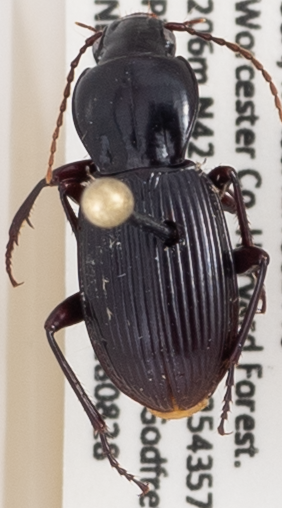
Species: Pterostichus tristis
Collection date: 2018-08-28 04:00:00
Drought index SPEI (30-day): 1.69
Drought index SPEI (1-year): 1.13
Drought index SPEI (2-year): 1.01